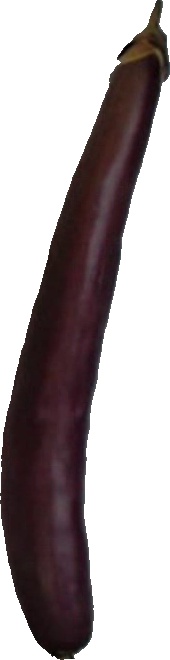
Label: eggplant_long_1